Base erosion and profit shifting

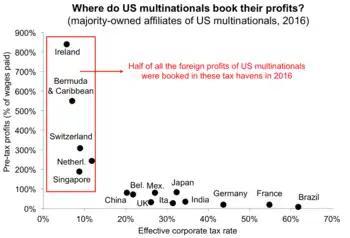
U.S. multinationals book over half of their non–U.S. profits in tax havens by using BEPS tools (2016 BEA).

Research in September 2018, by the National Bureau of Economic Research, using repatriation tax data from the TCJA, said that: "In recent years, about half of the foreign profits of U.S. multinationals have been booked in tax haven affiliates, most prominently in Ireland (18%), Switzerland, and Bermuda plus Caribbean tax havens (8%–9% each). One of the authors of this research was also quoted as saying, "Ireland solidifies its position as the #1 tax haven... U.S. firms book more profits in Ireland than in China, Japan, Germany, France & Mexico combined. Irish tax rate: 5.7%."